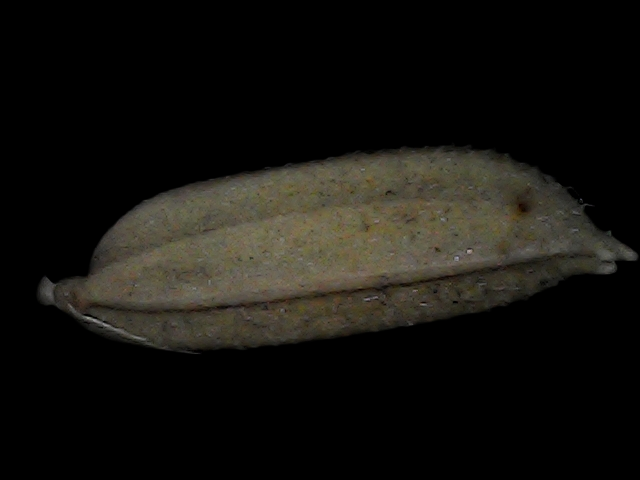
Rice variety: Bd72